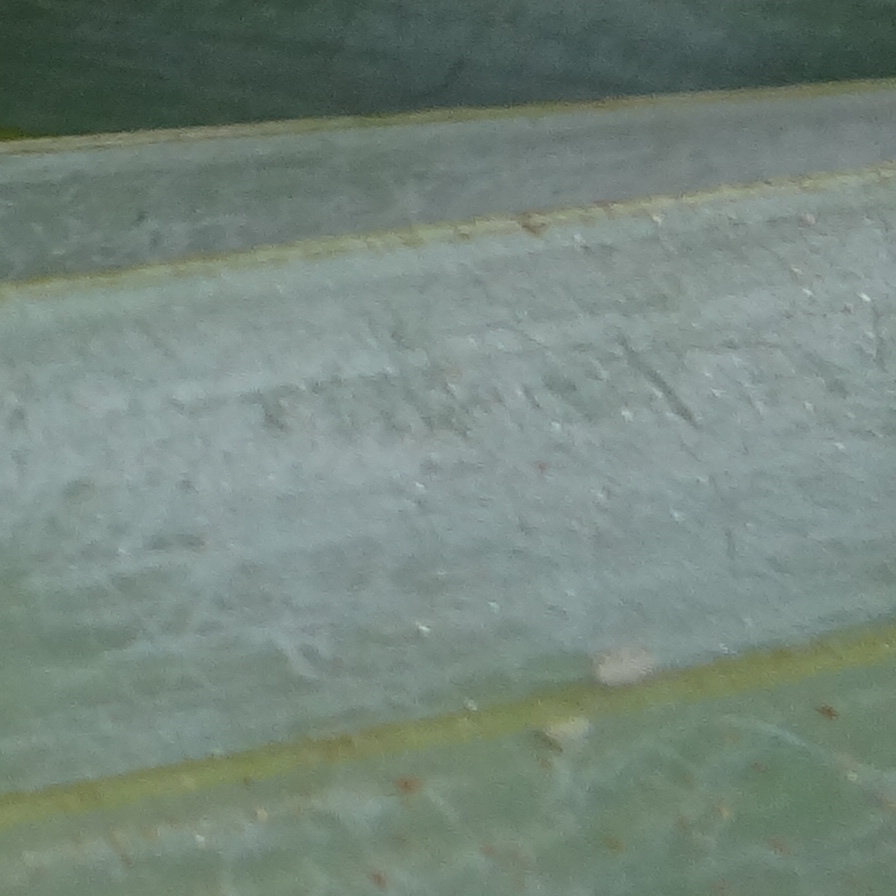
Label: Bug